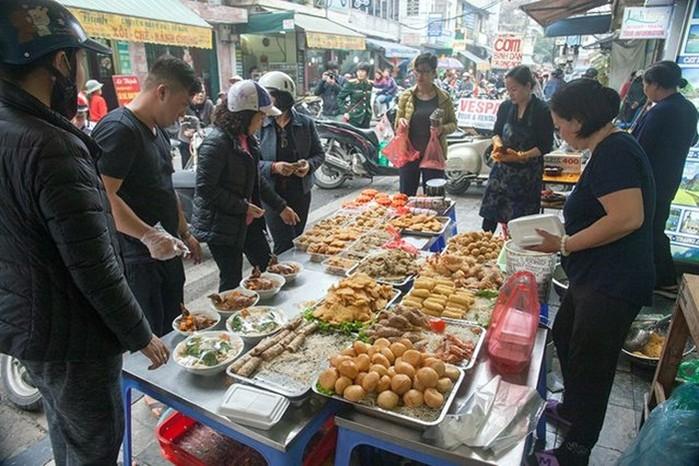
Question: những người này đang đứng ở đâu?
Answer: những người này đang đứng vây quanh một bàn thức ăn